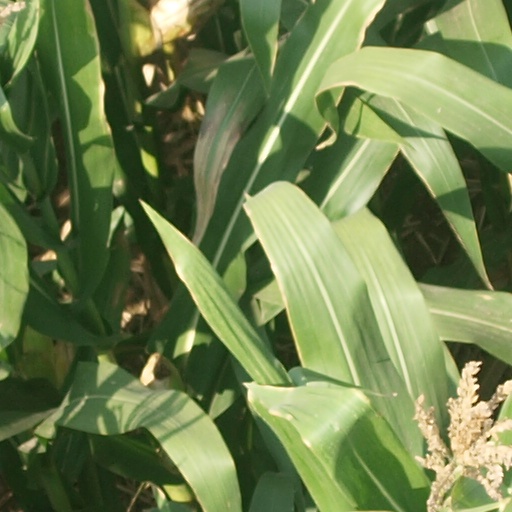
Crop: maize; corn